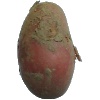
Label: Potato Red 1